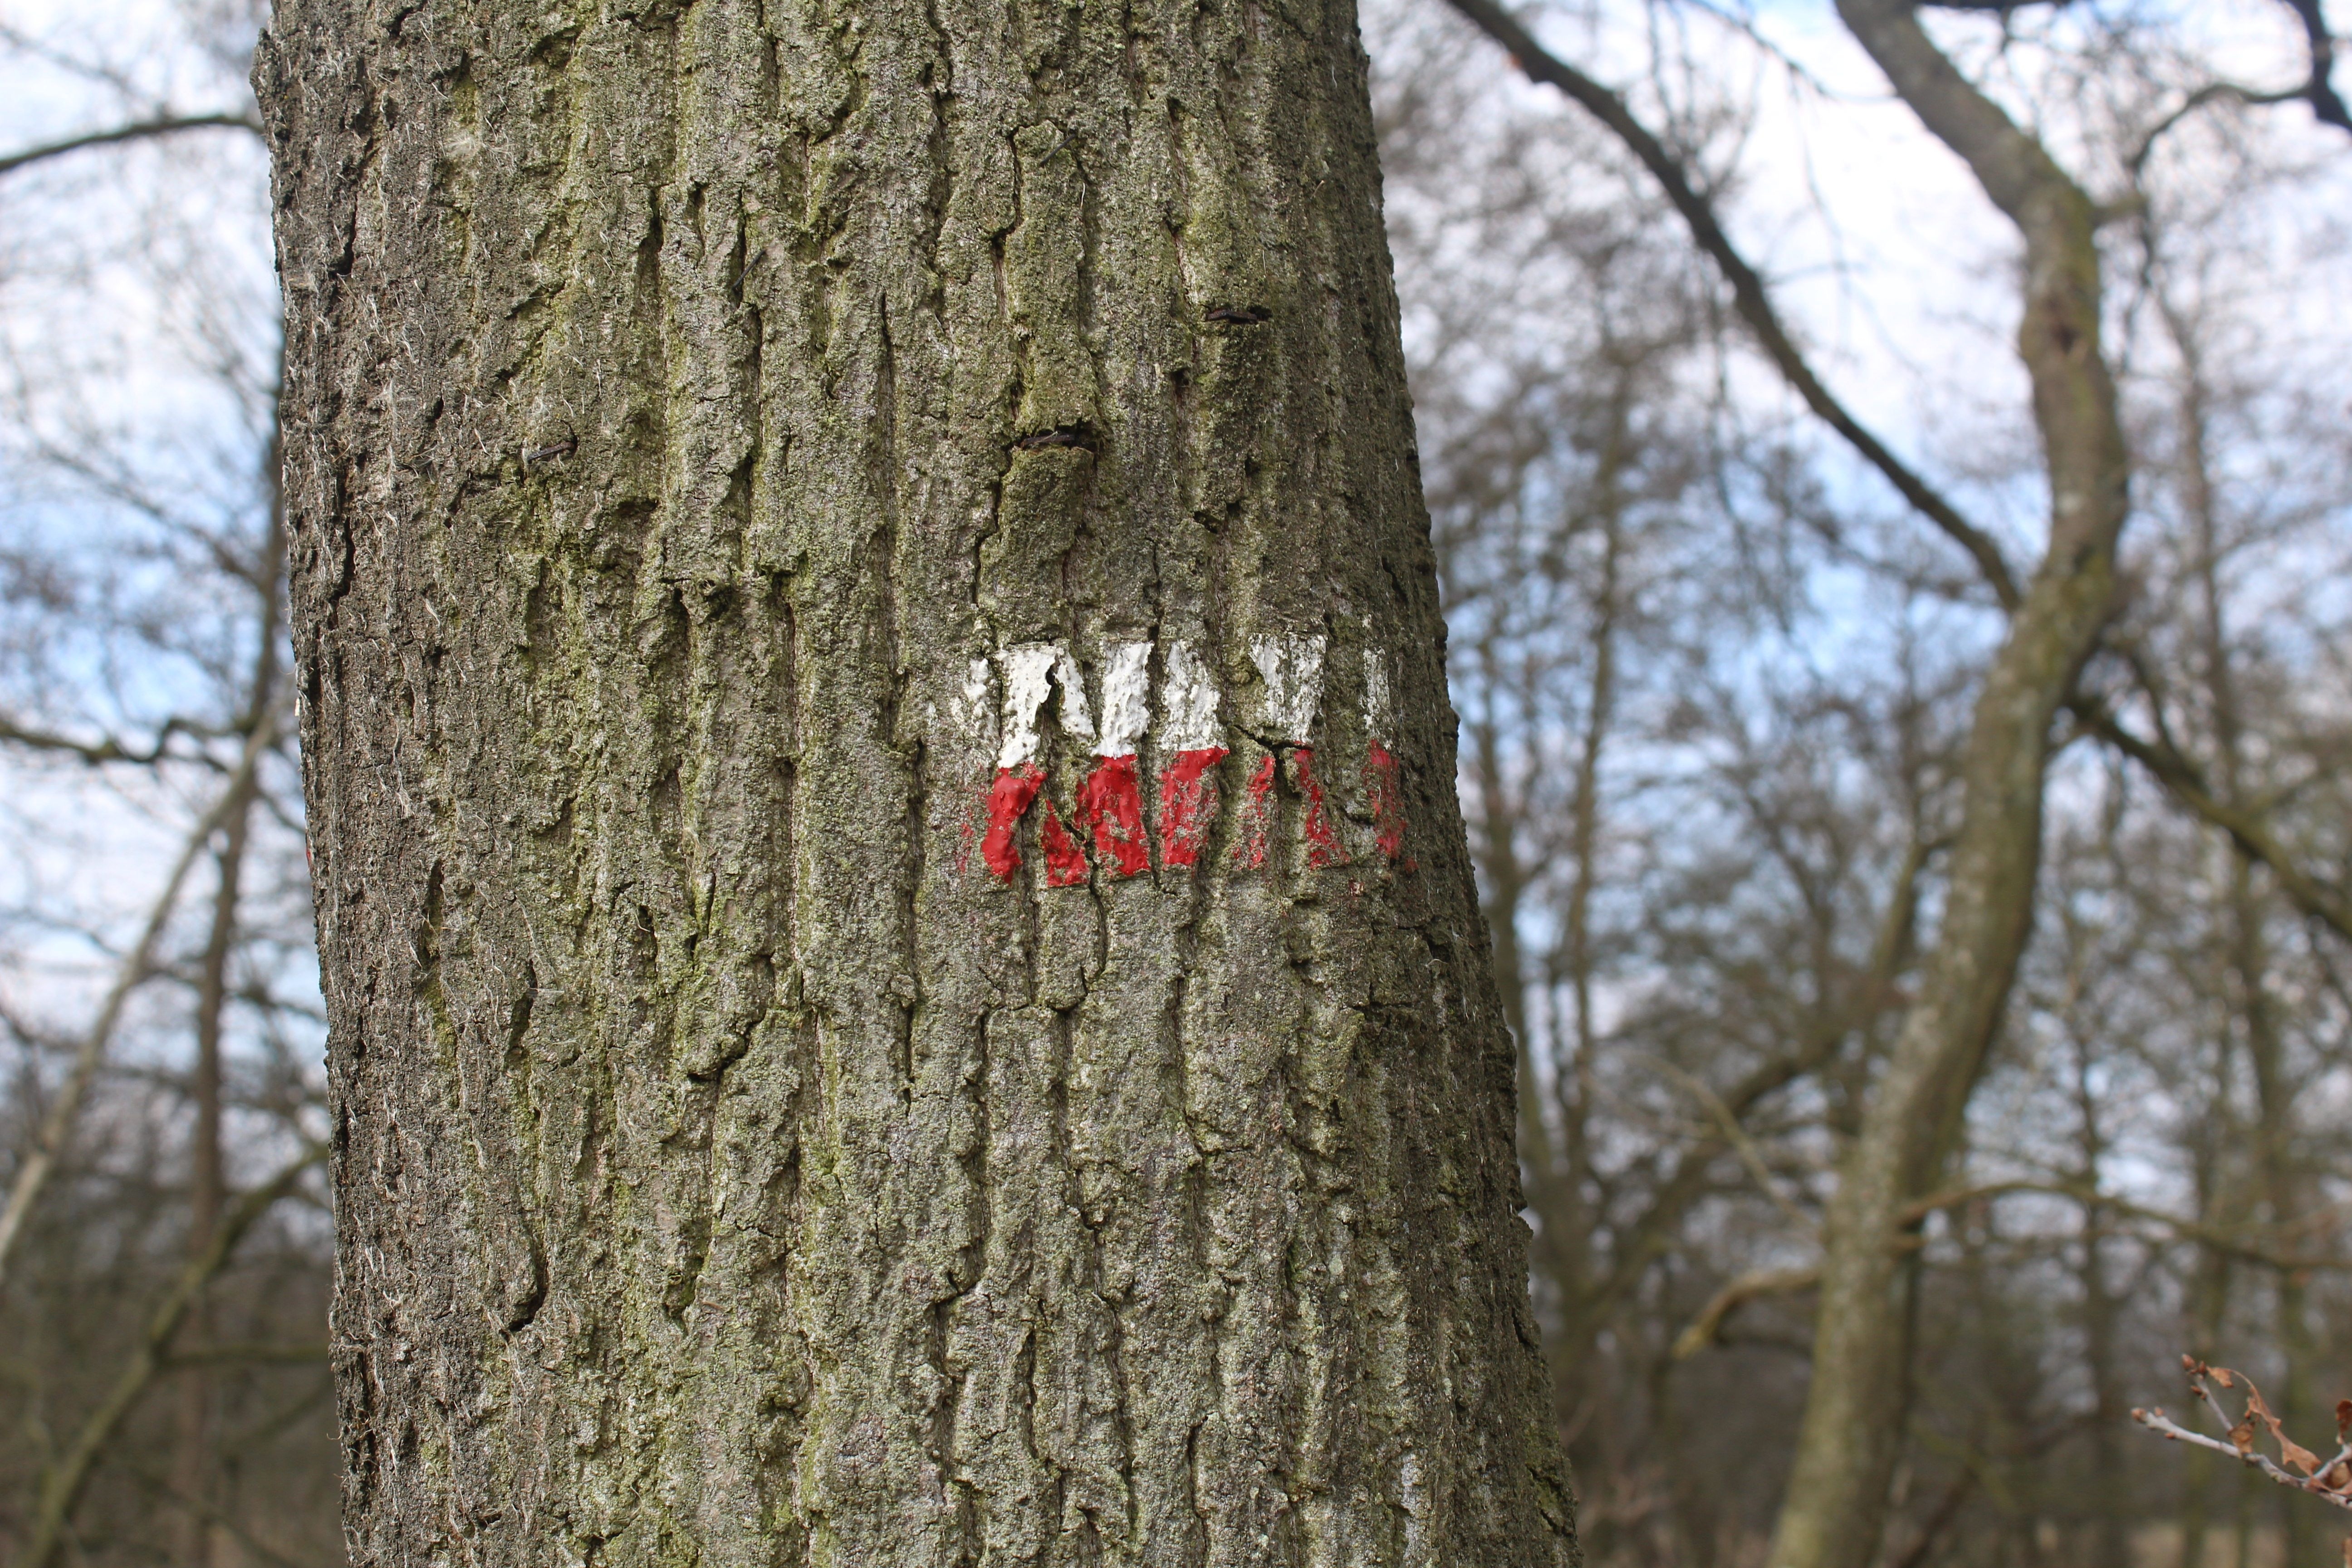
tree, forest, branch, plant, flower, trunk, birch, autumn, spruce, deciduous, woodland, habitat, woody plant, land plant